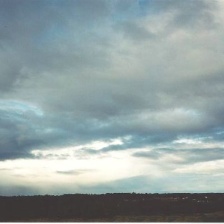
Cloud type: Stratocumulus